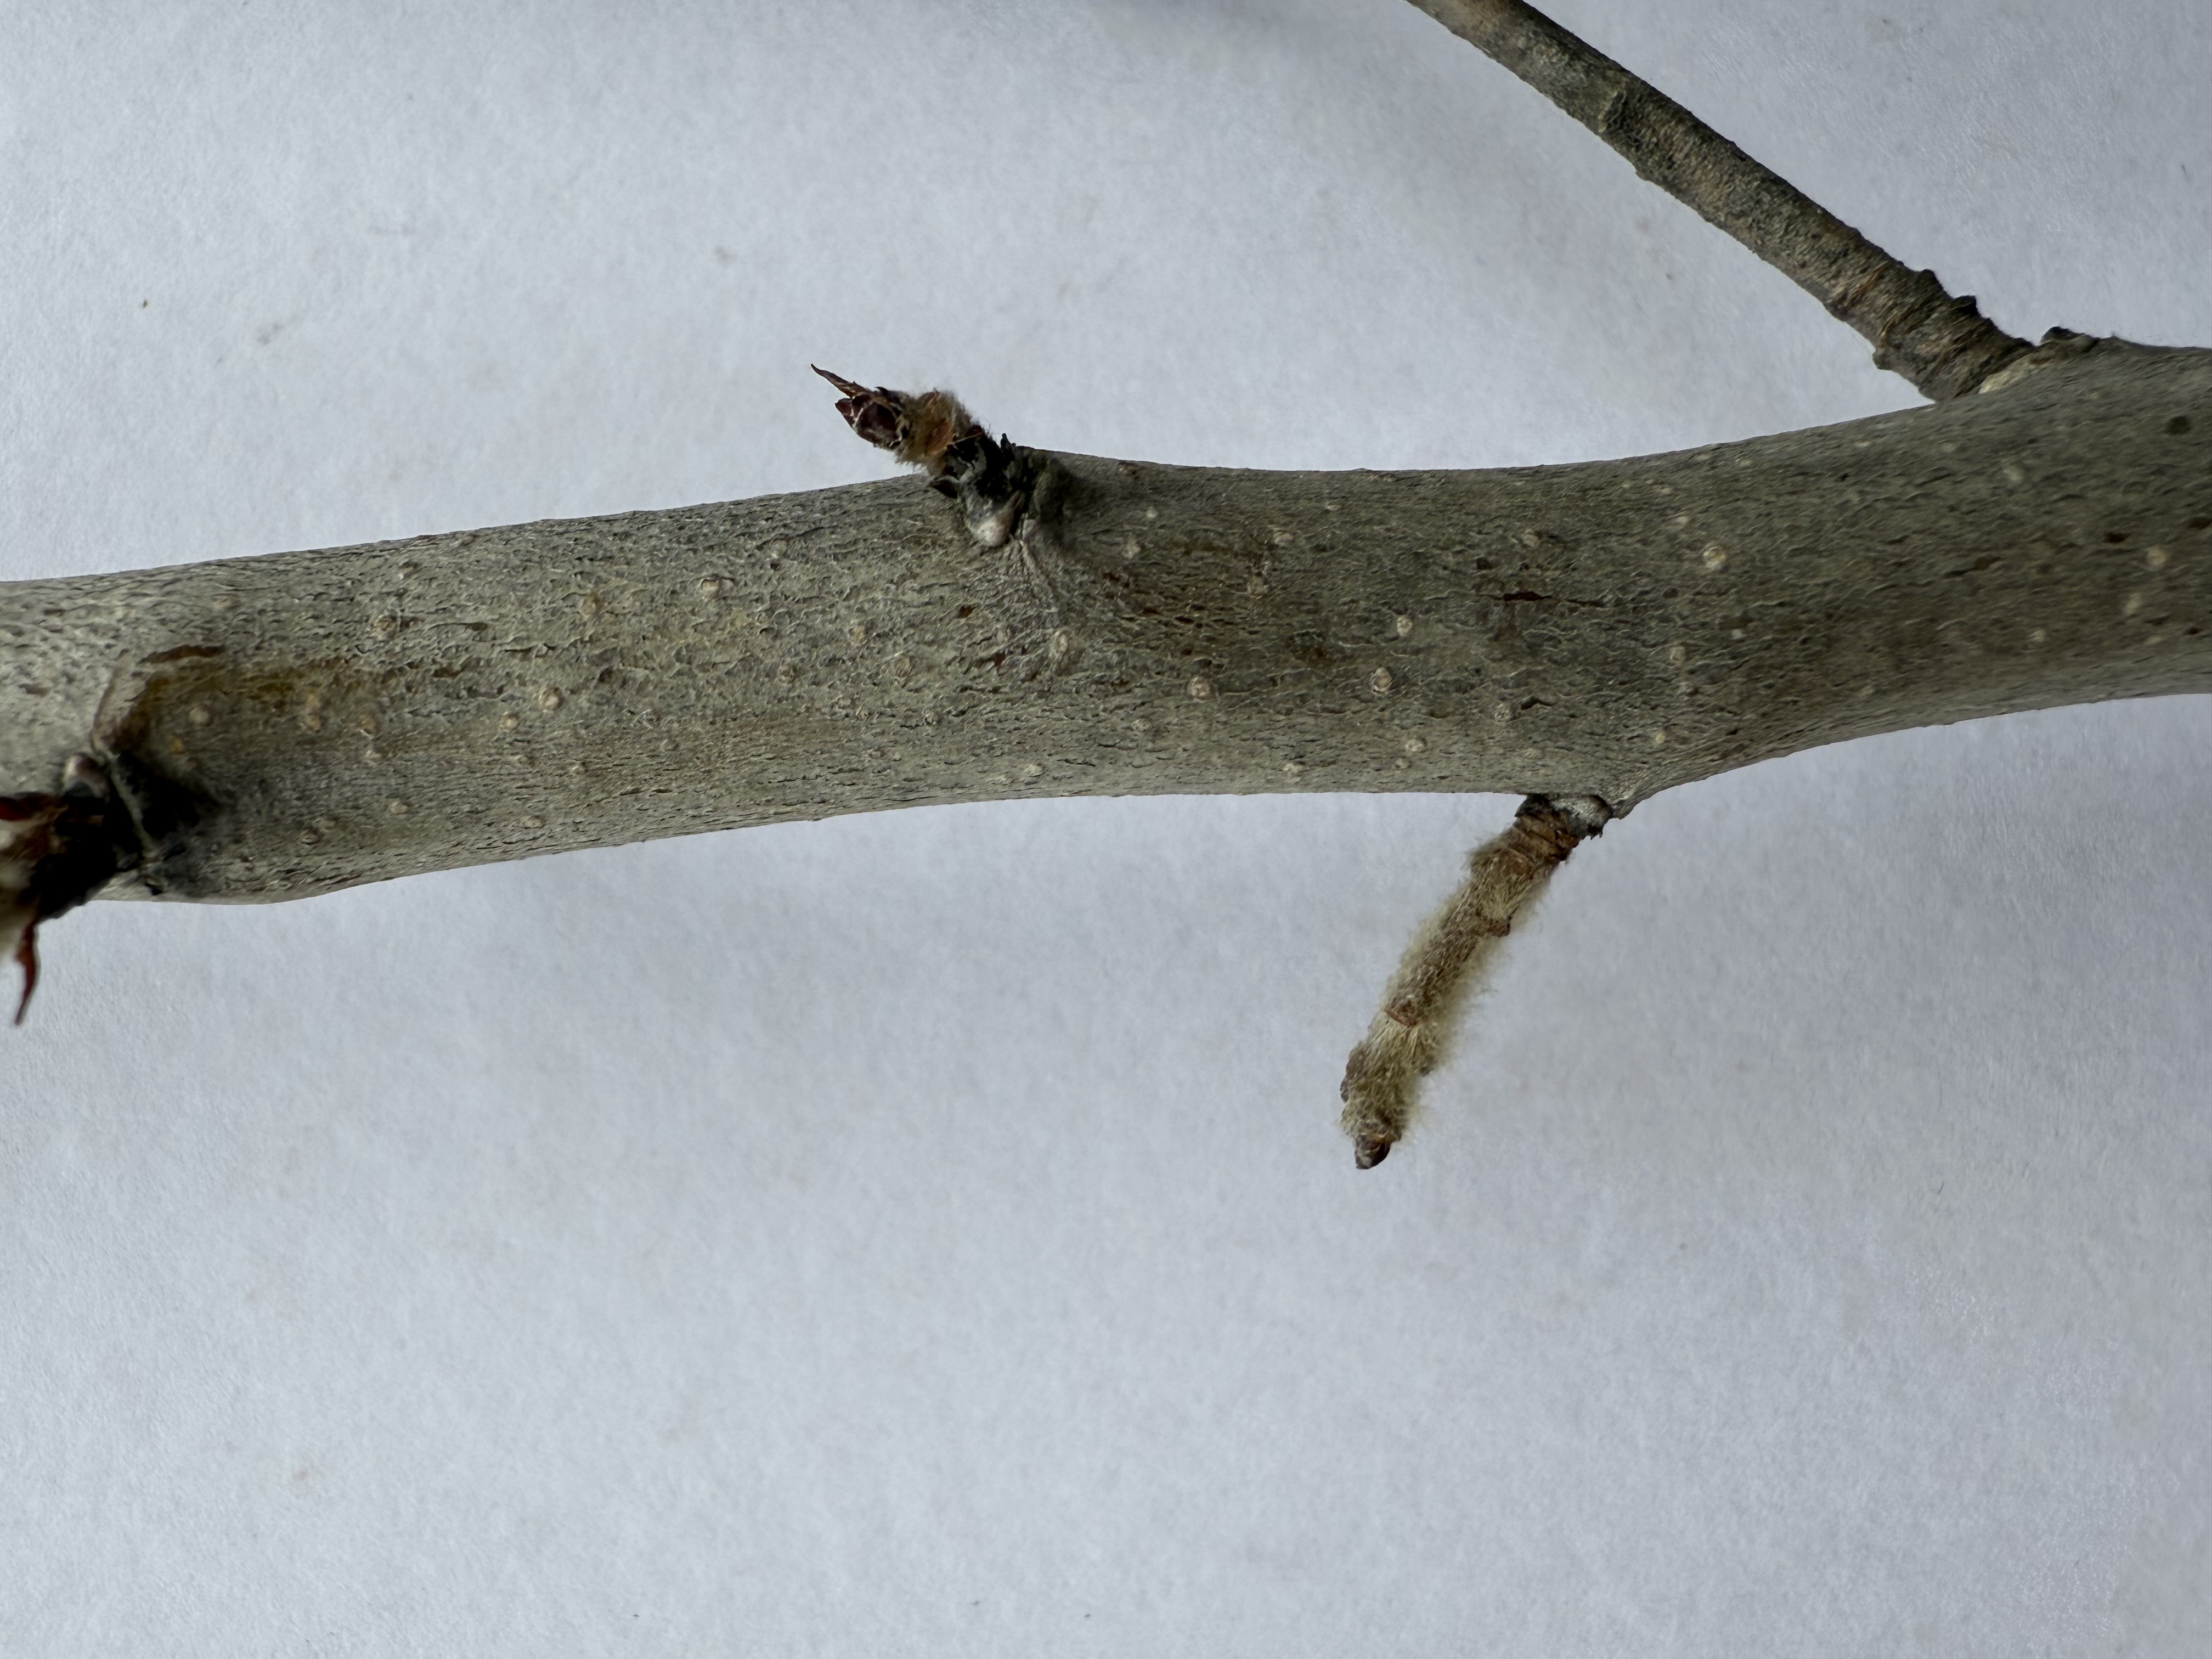
Variety: Medlar